Hadzhi Dimitar

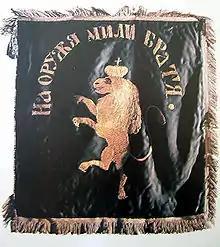
Flag of Hadzhi Dimitar and Stefan Karadzha's band. Inscription: На оружя мили братя (In Bulgarian: Take up arms dear brothers

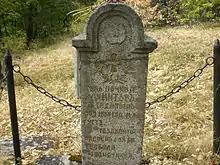
The Grave of Hadzhi Dimitar beneath the Mount Kadrafill, near to village of Svezhen

The band of Hadzhi Dimitar and Stefan Karadzha was established in Romania in 1868. Many of the members had been participants in the unsuccessful Belgrade-based Second Bulgarian Legion. Dimitar's band crossed the Danube at Vardim in a sail boat on 5 July and engaged in a battle with an Ottoman pursuing party of a thousand men in the vineyards of Karaisen, near Pavlikeni. The band managed to give the enemy the slip and reached the territory of Gorna Lipitsa. A second battle followed there on 7 July, in which the band caused considerable damage to the Ottomans while only losing one member and two others being wounded. The band proceeded to Vishovgrad, where it also fought on 8 July. On the next day, not far to the south-southeast, there was a bloody fight in which Karadzha was wounded and captured, and the band was defeated. The remaining 58 members proceeded to the Balkan Mountains under the leadership of Hadzhi Dimitar, only to be crushed at Buzludzha Peak on 18 July. After being defeated in this last battle, leader Hadzhi Dimitar, heavily wounded, was carried on a stretcher by his surviving comrades away from Ottoman army, up Mount Kadrafill, 3 km from the village of Svezhen. There he and his comrades were supported by the local people with water, food and herbs, until his death somewhere around the middle of August 1868. He was buried beneath the same mountain. On 6 November 1880, his bones were reburied in the yard of the "St.Peter and St.Paul" Church in the village of Svezhen. The funeral service was conducted by the Bishop of Plovdiv Gervassius of Levkia, who made Hadzhi Dimitar a martyr. After nearly two months, the bones of the hero were requested by and given to his mother, who brought them to his birthplace in Sliven. His death inspired Hristo Botev's poem "Hadzhi Dimitar" in 1873: